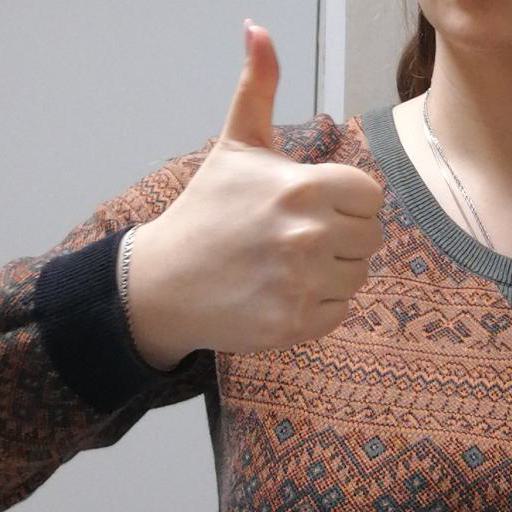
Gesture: like